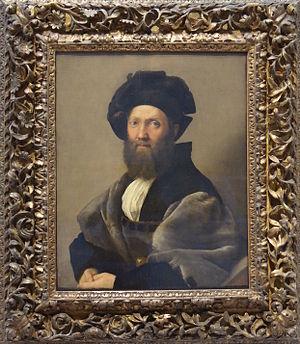
Portrait de Baldassare Castiglione (1478-1529) par Rafaello Santi ou Sanzio di Raphael (Urbino 1483- rome 1520)